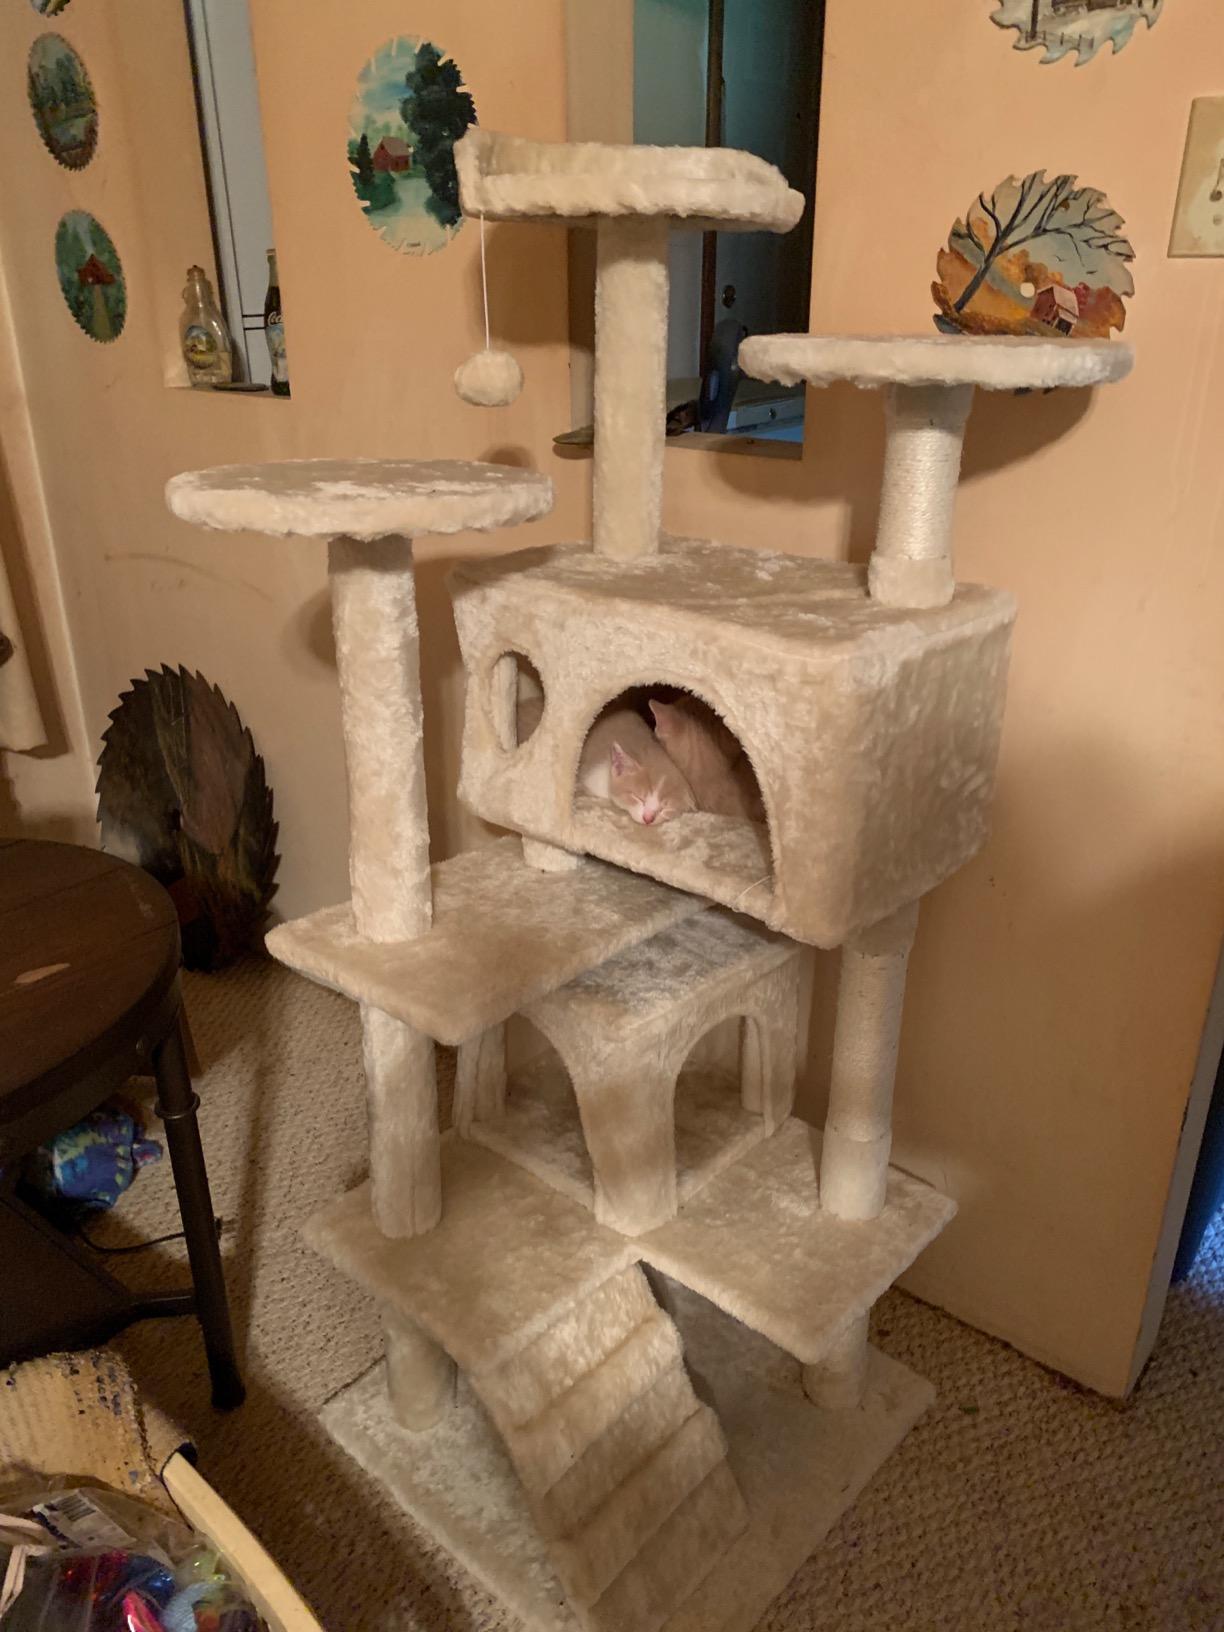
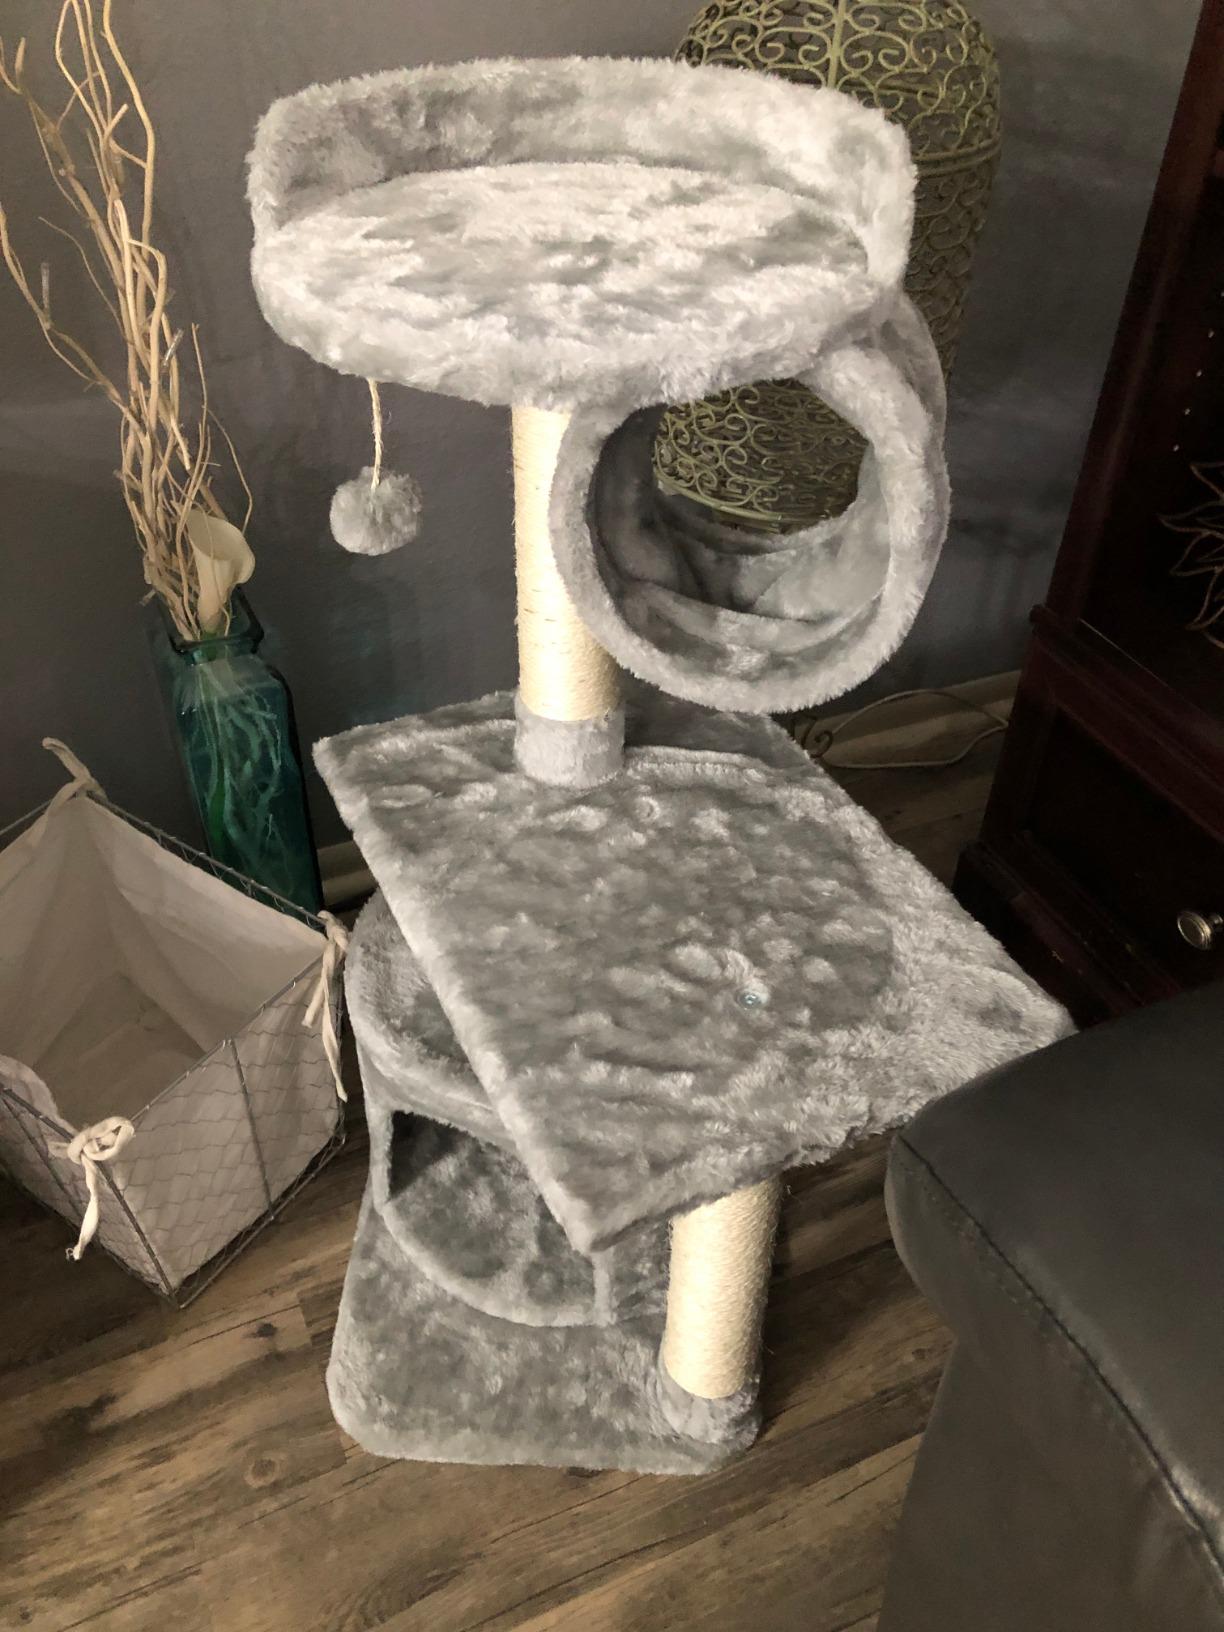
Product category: items_cat tree
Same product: no